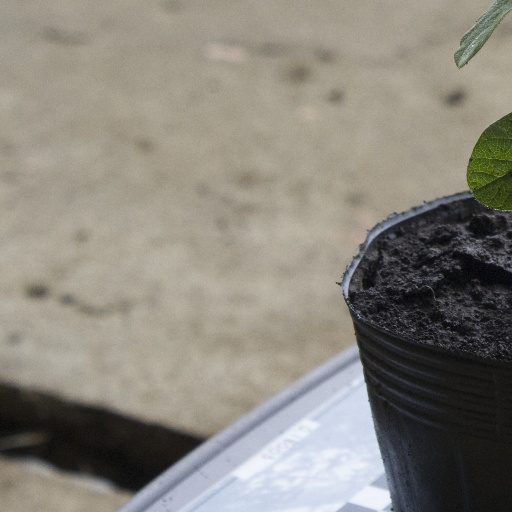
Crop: soybean